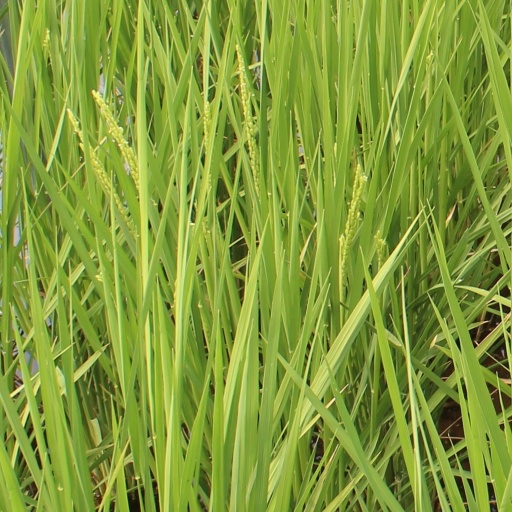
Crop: rice